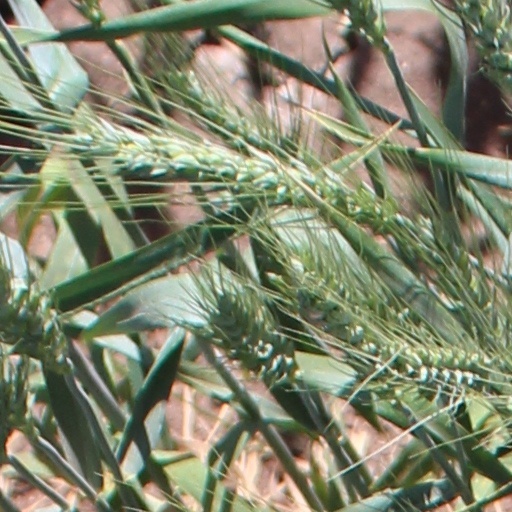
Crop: wheat